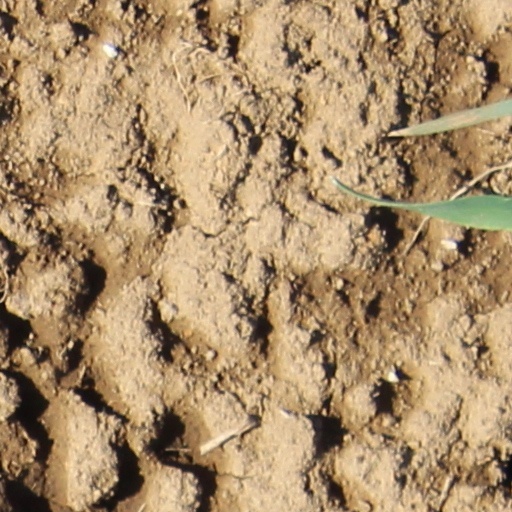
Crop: wheat